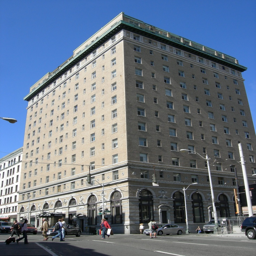
a historic high - rise building with studio and - bedroom apartments for low - income individuals .